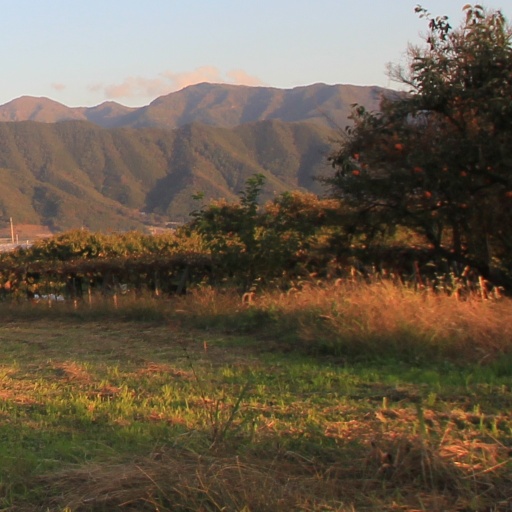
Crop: grape